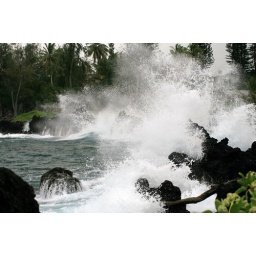
Waves crash against the lava rock at one of the stopping points on the road to Hana in Maui, Hawaii.